José Gabriel García

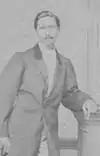
Manuel de Jesús García

In 1866, Jose Gabriel Garcia and created the first Dominican university, the Professional Institute, functioning as a replacement of the previous University Santo Tomás de Aquino (the oldest university in the Americas) which had been closed for more than 45 years and without continuous operation for almost 70 years since the Treaty of Basilea. The Professional Institute was later renamed in 1914 to University of Santo Domingo.